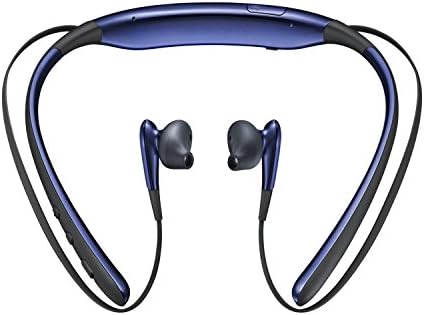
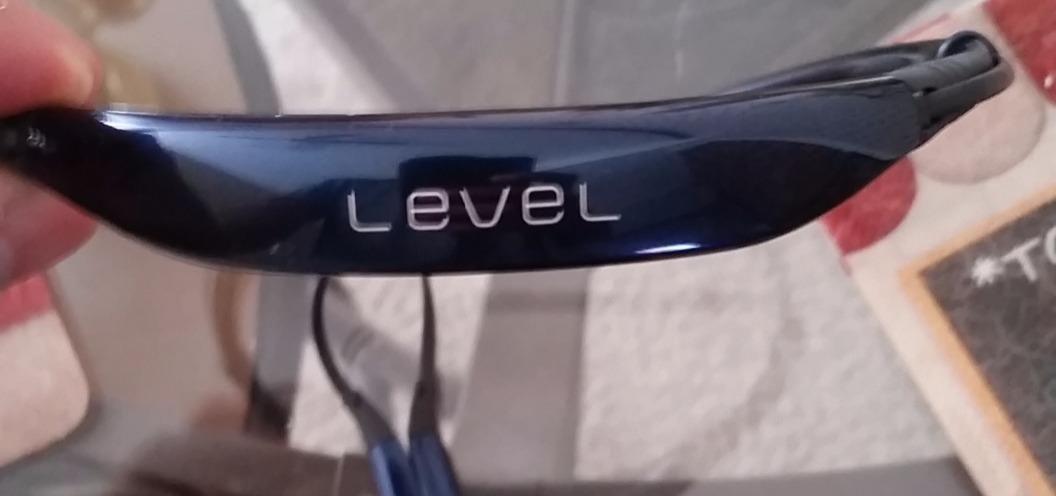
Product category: headphones
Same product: yes